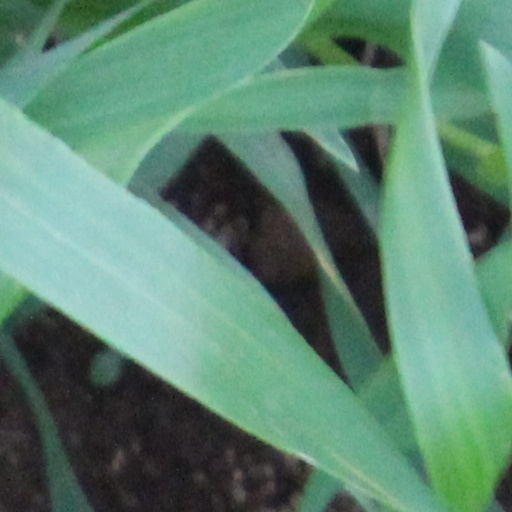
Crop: wheat